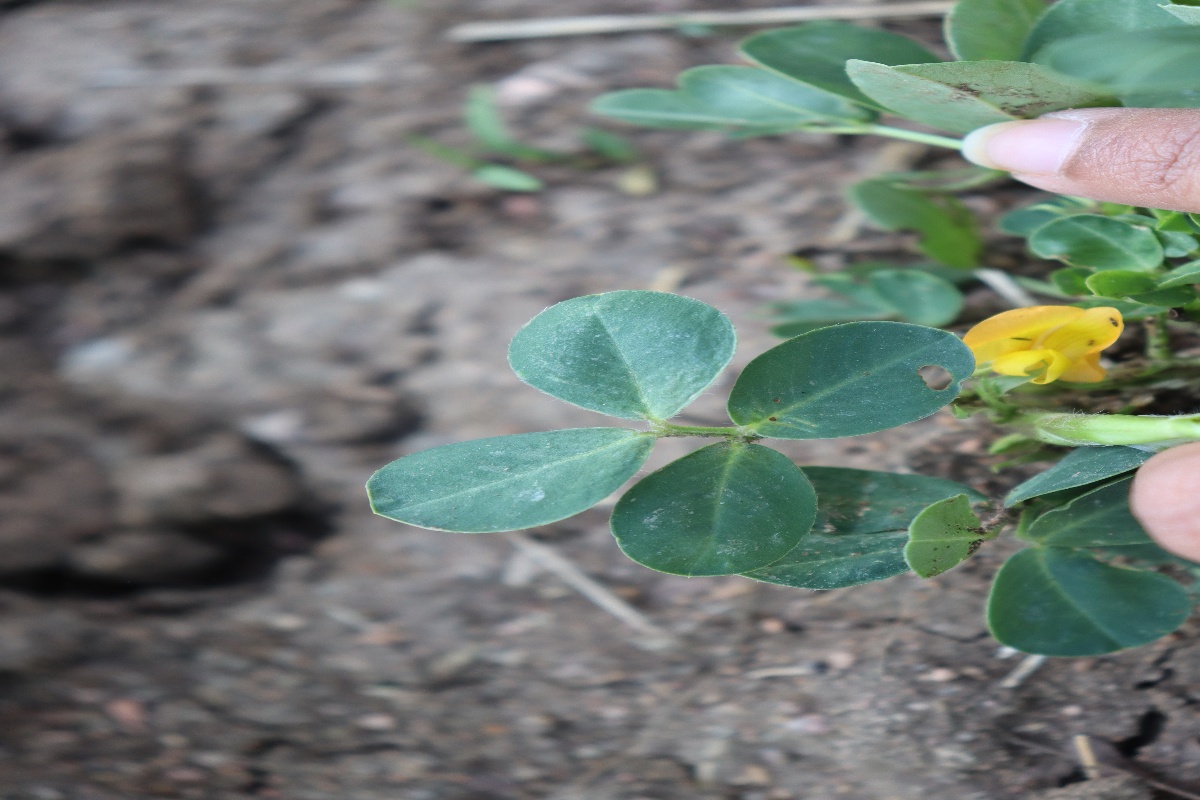
Label: early_leaf_spot